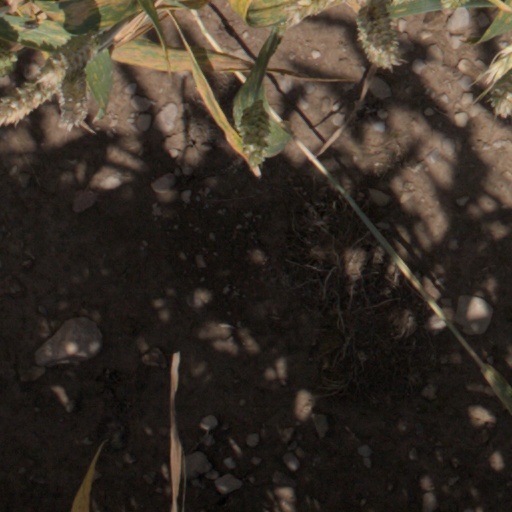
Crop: wheat